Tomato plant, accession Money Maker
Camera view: vertical (180 deg); turntable rotation: 300 degrees
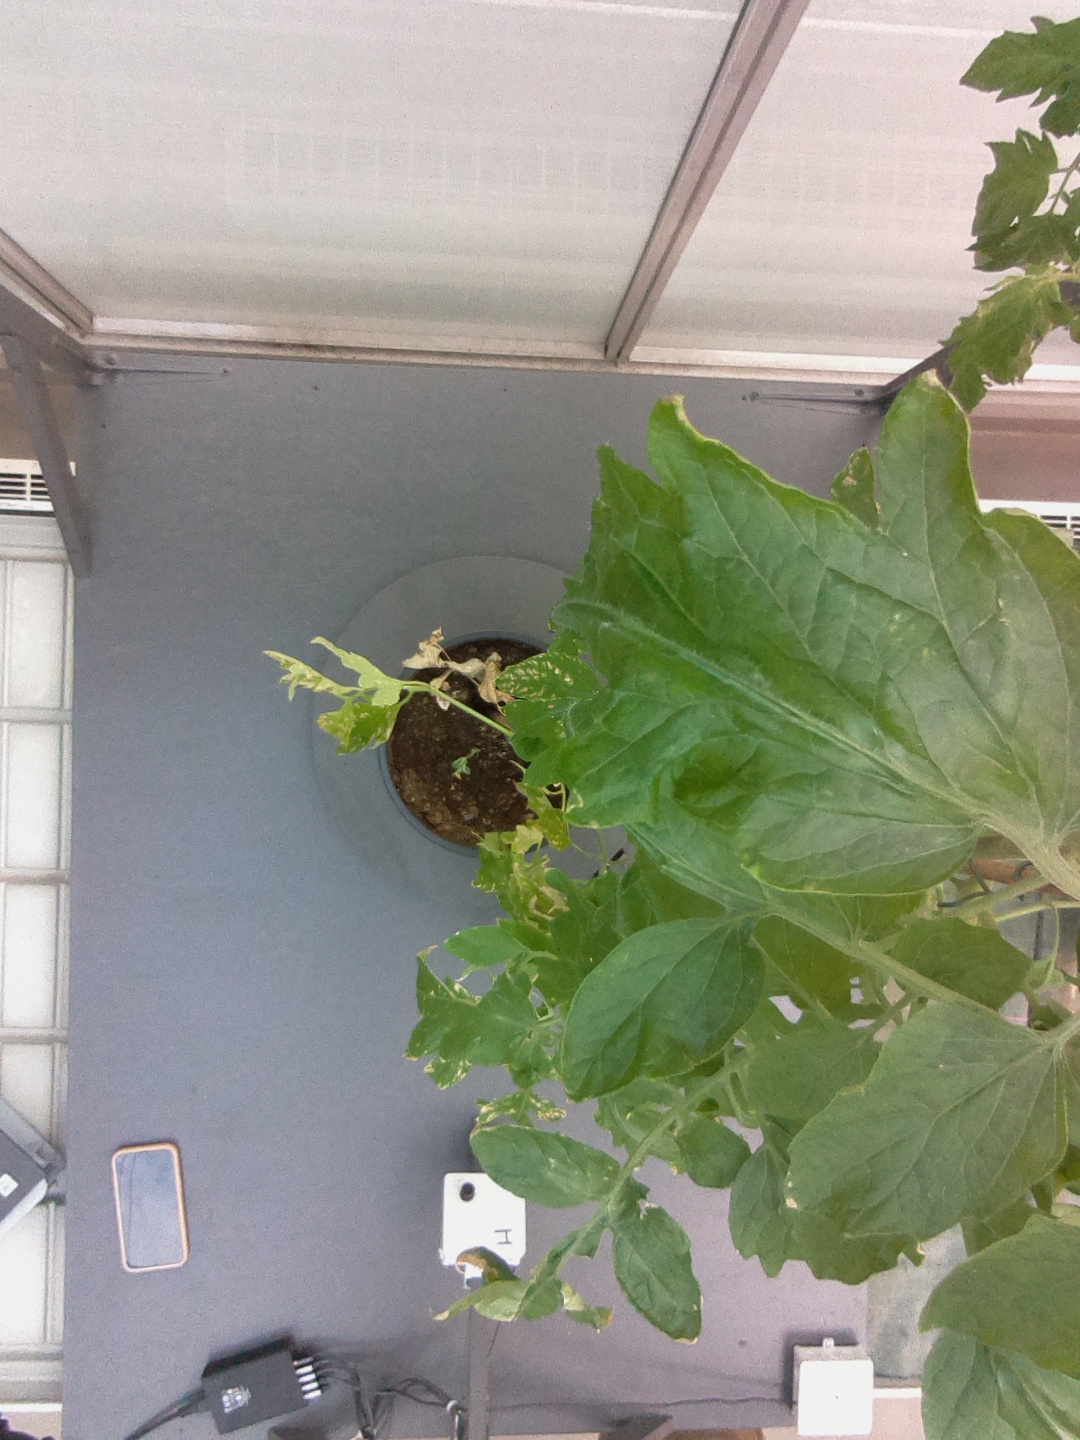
BBCH growth stage 72: 20%-30% of final fruit size